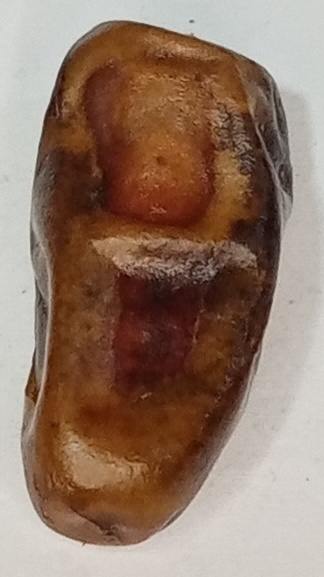
Variety: gajar
Size: small
Grade: grade-3